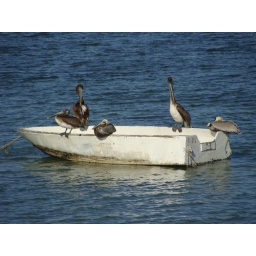
The pelicans have taken over a boat as a fishing base